Damme Hills

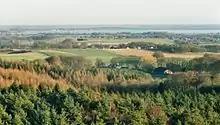
View from the observation tower on the Mordkuhlenberg to the Dümmer

The Damme Hills are a high, wooded ridge, up to , in the Oldenburg Münsterland in the southern part of the district of Vechta, in western Lower Saxony, Germany.